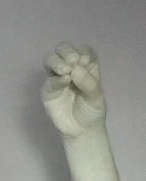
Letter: ha